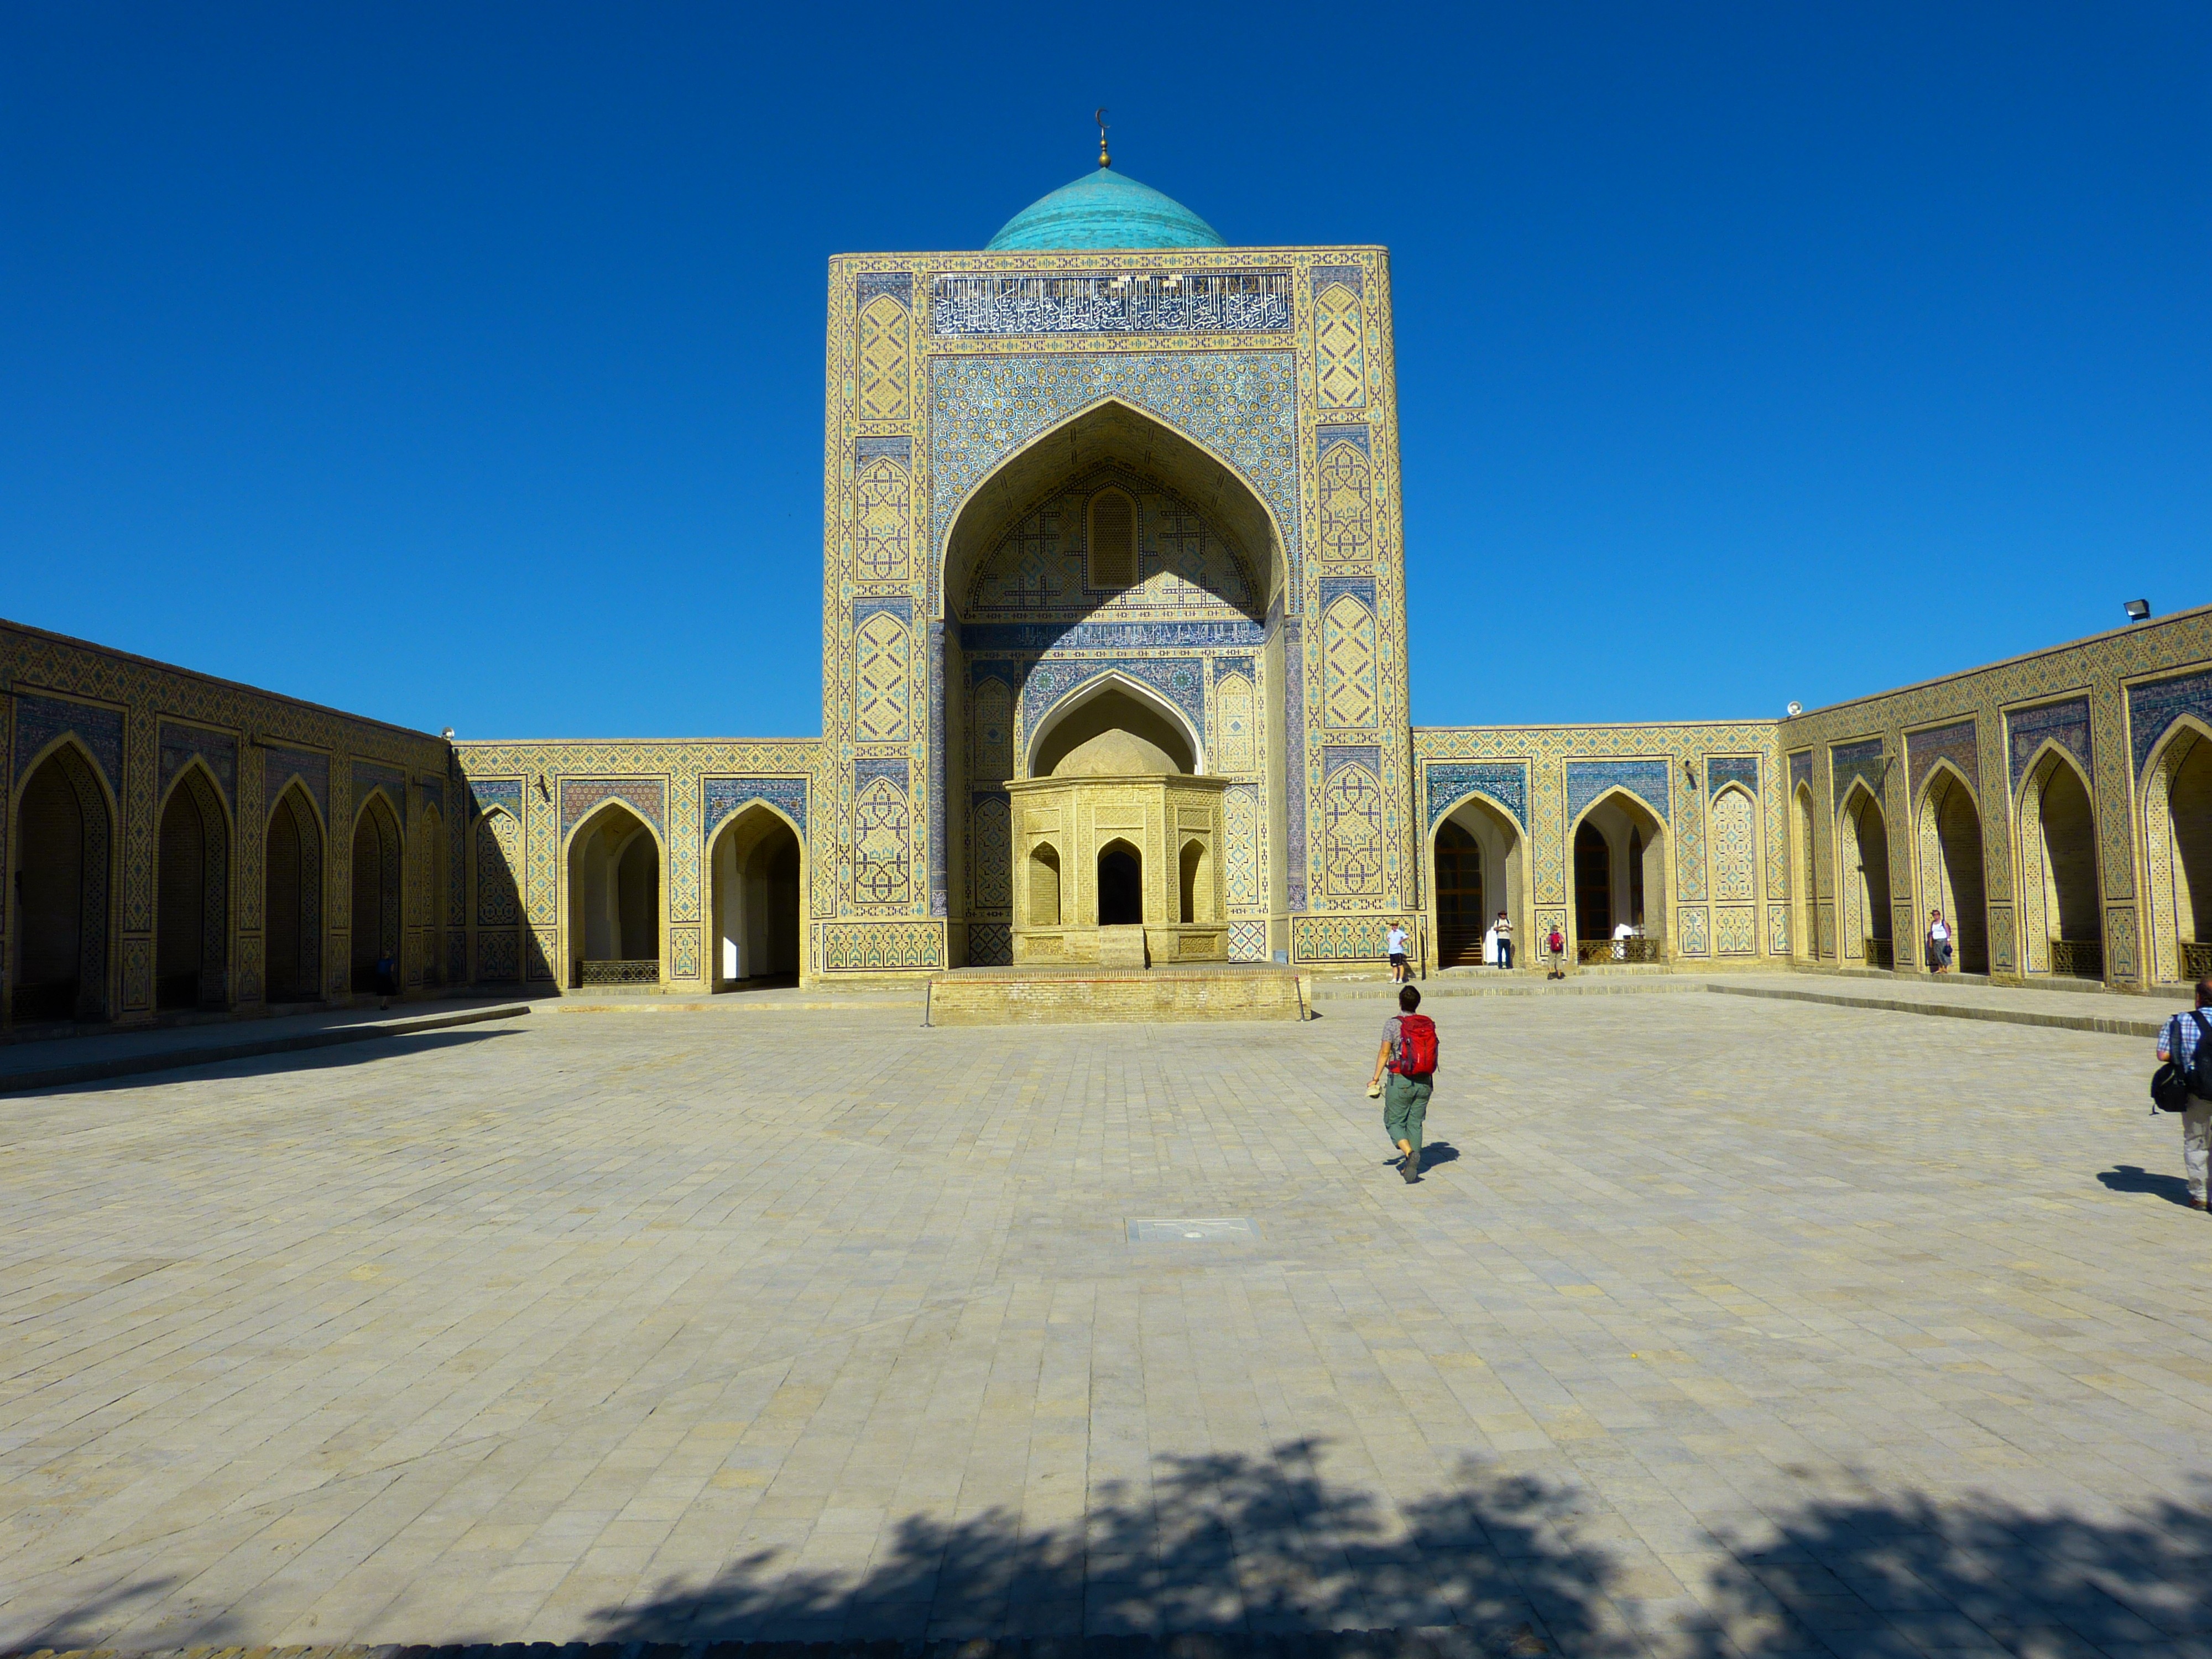
architecture, building, arch, landmark, church, place of worship, places of interest, courtyard, turquoise, temple, monastery, mosaic, mosque, large, dome, house of prayer, uzbekistan, historic site, ancient history, bukhara, byzantine architecture, kalon mosque islam